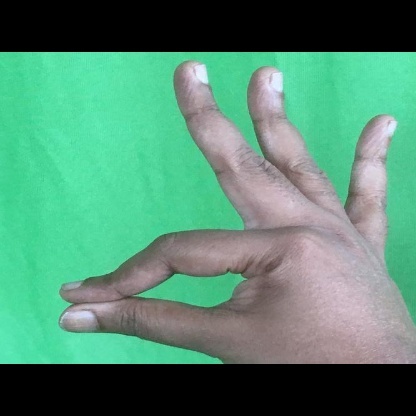
Mudra: Hamsasyam